Ghazal Khalaj

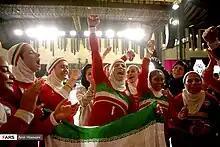
Ghazal Khalaj (center, wearing jersey numbered 1) celebrates with her teammates after winning the gold medal at the 2018 Asian Games

Ghazal Khalaj (born September 22, 1990) is an Iranian kabaddi player and captain of the Iranian national women's kabaddi team.